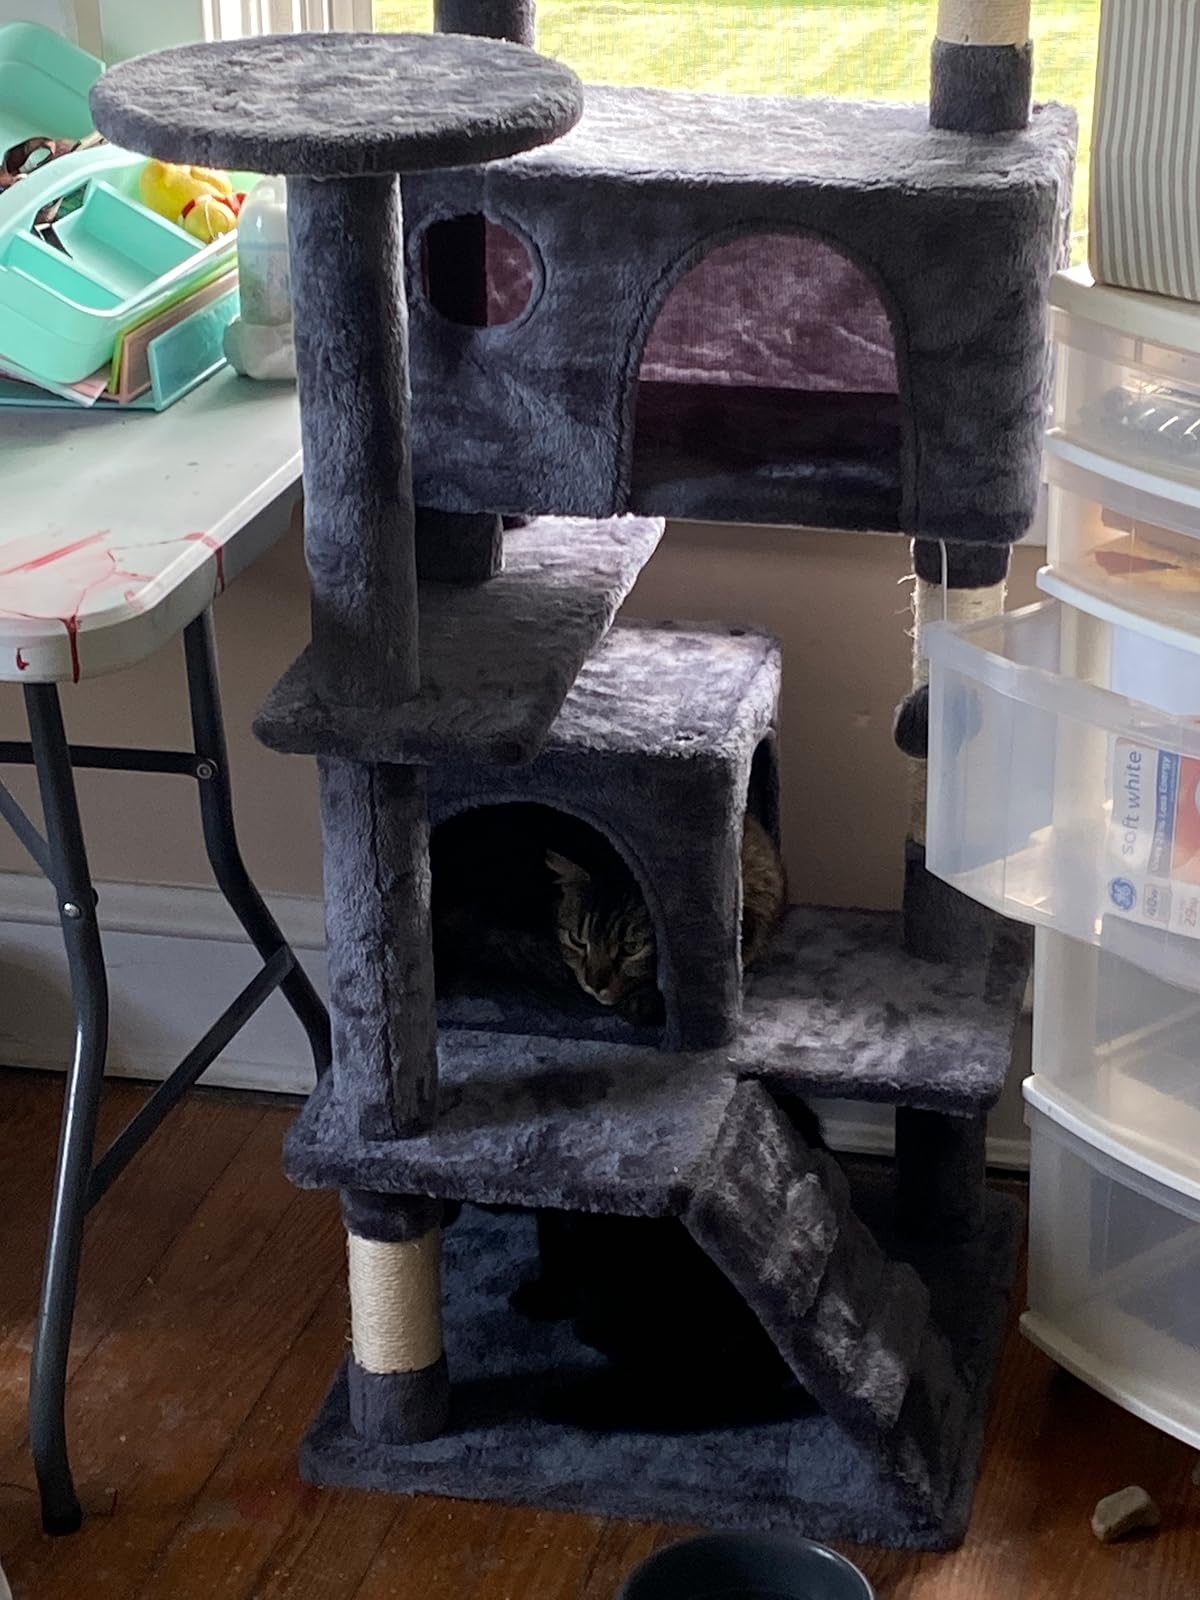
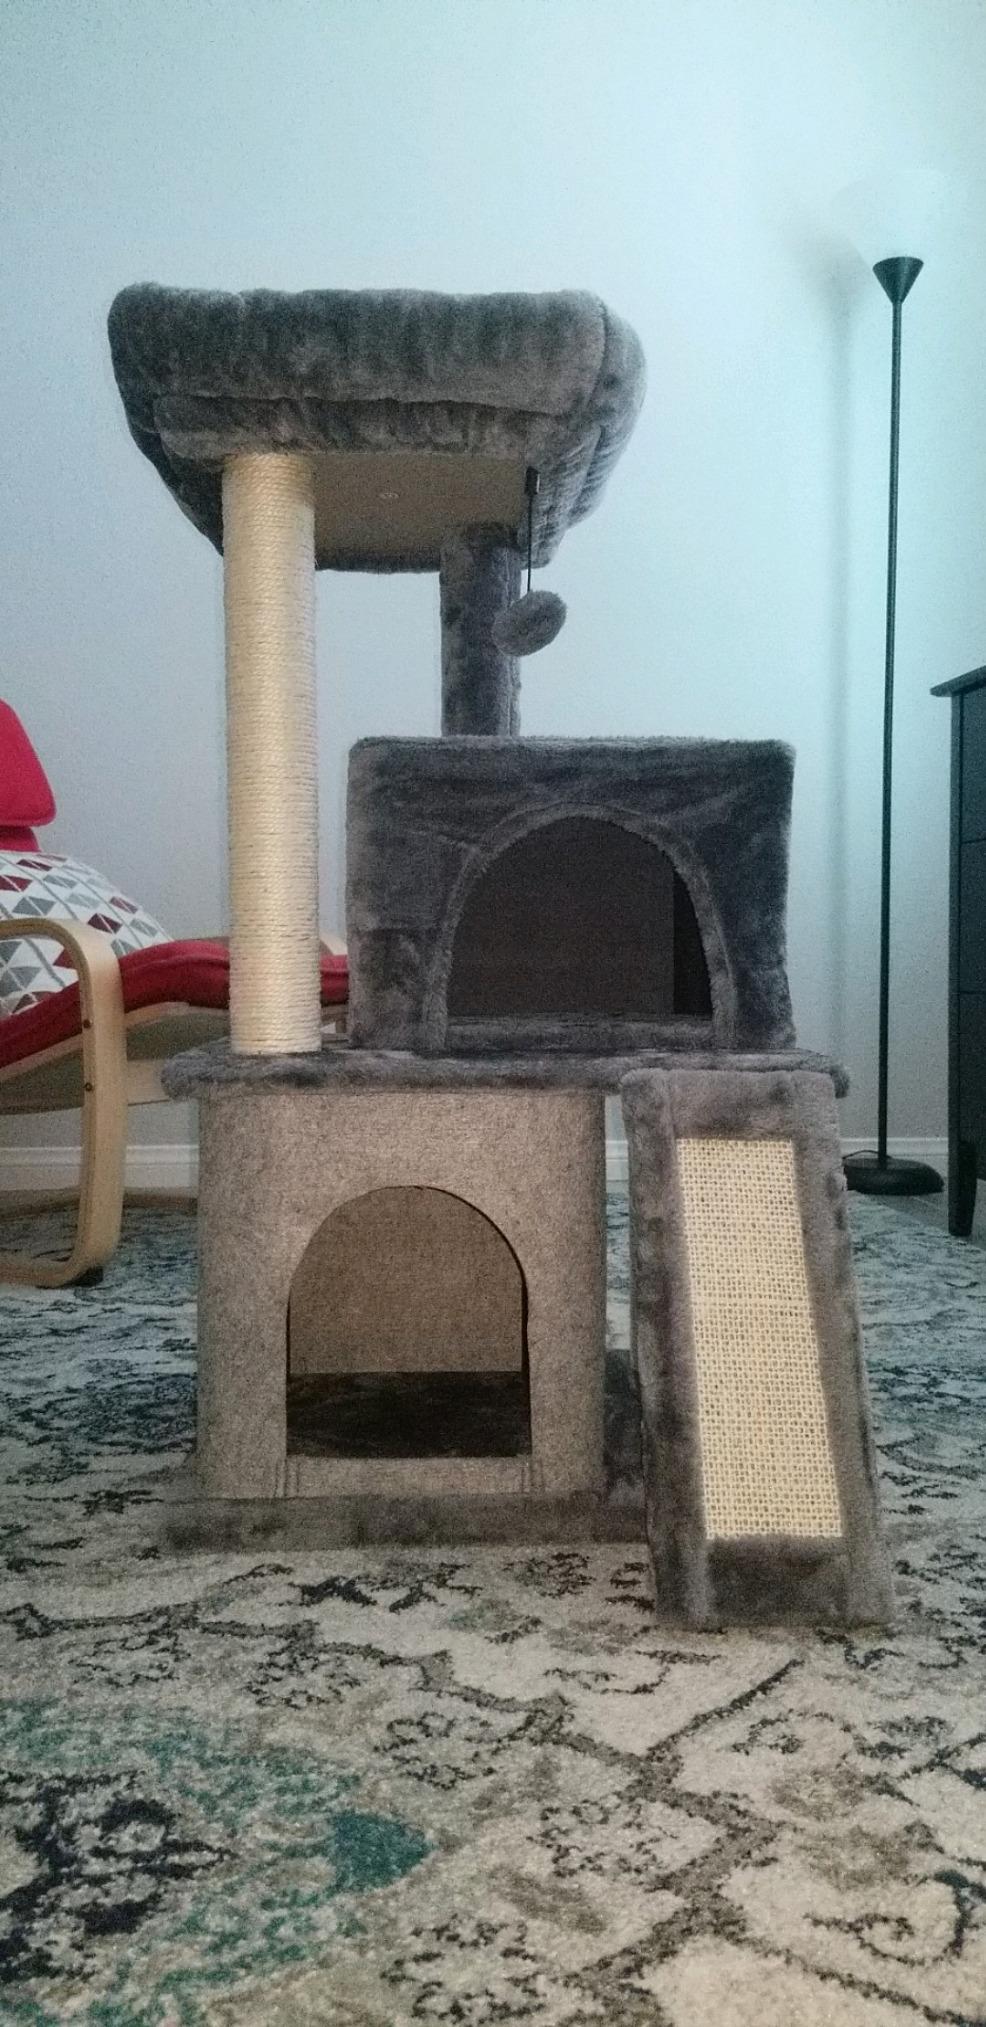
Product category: items_cat tree
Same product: no